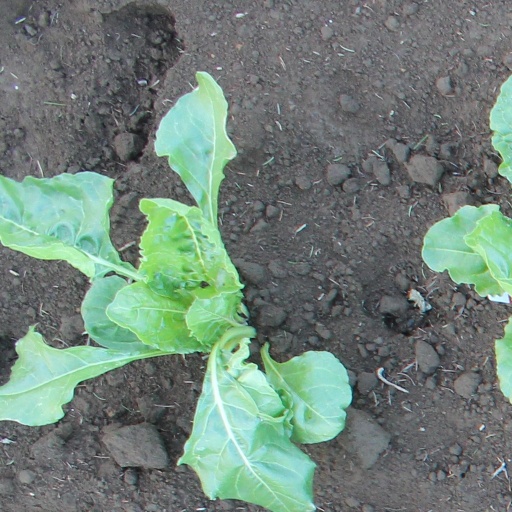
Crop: sugar beet